Sentinum

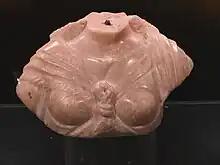
Isis (Alabaster)

The archeological excavations in 1890 unearthed city gates, a road, cisterns, and the remains of houses. Notable cultural finds include several mosaic pavements and inscriptions from the second half of the 3rd century AD, including three important "tabulae patronatus", records of legal appointments of official patrons.